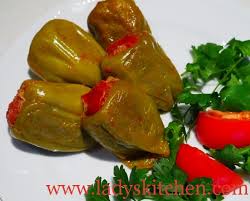
Yemek: biber_dolmasi